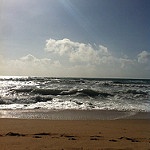
Label: sea